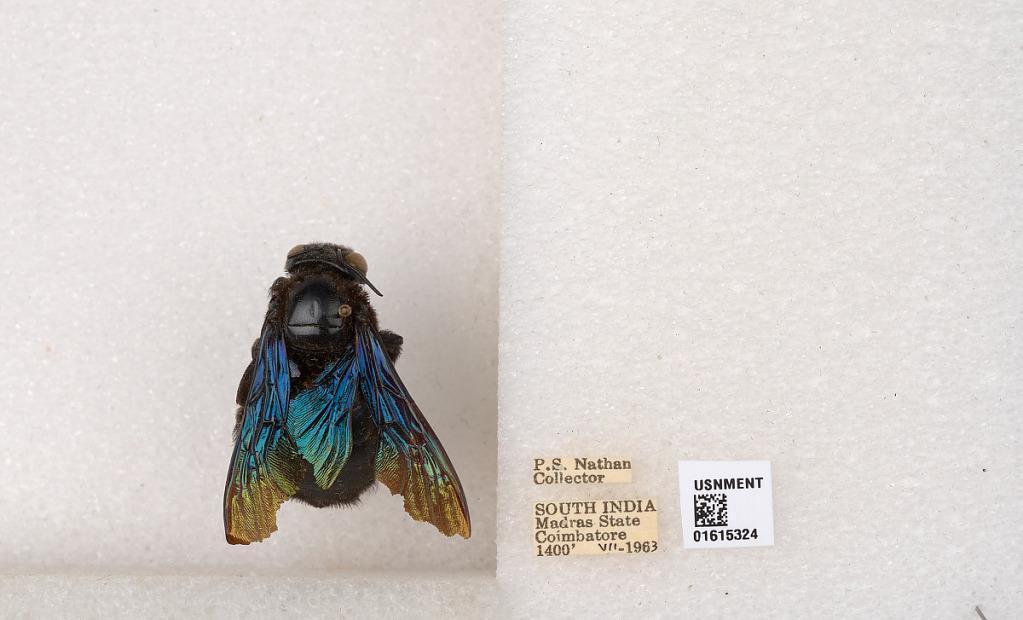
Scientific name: Xylocopa (Biluna) auripennis auripennis Lepeletier
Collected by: P. Nathan
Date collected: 1963-7-1
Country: India
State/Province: Tamil Nadu
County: Coimbatore
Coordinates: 10.9955, 76.9034